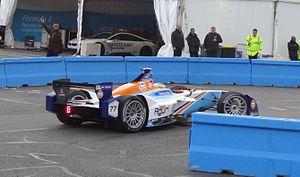
Ma Qing Hua, né le 25 décembre 1987 à Shanghai, est un pilote automobile chinois. Pilote d'essais en Formule 1 avec HRT Formula One Team puis Caterham F1 Team, il part en WTCC et y remporte deux victoires en deux ans.